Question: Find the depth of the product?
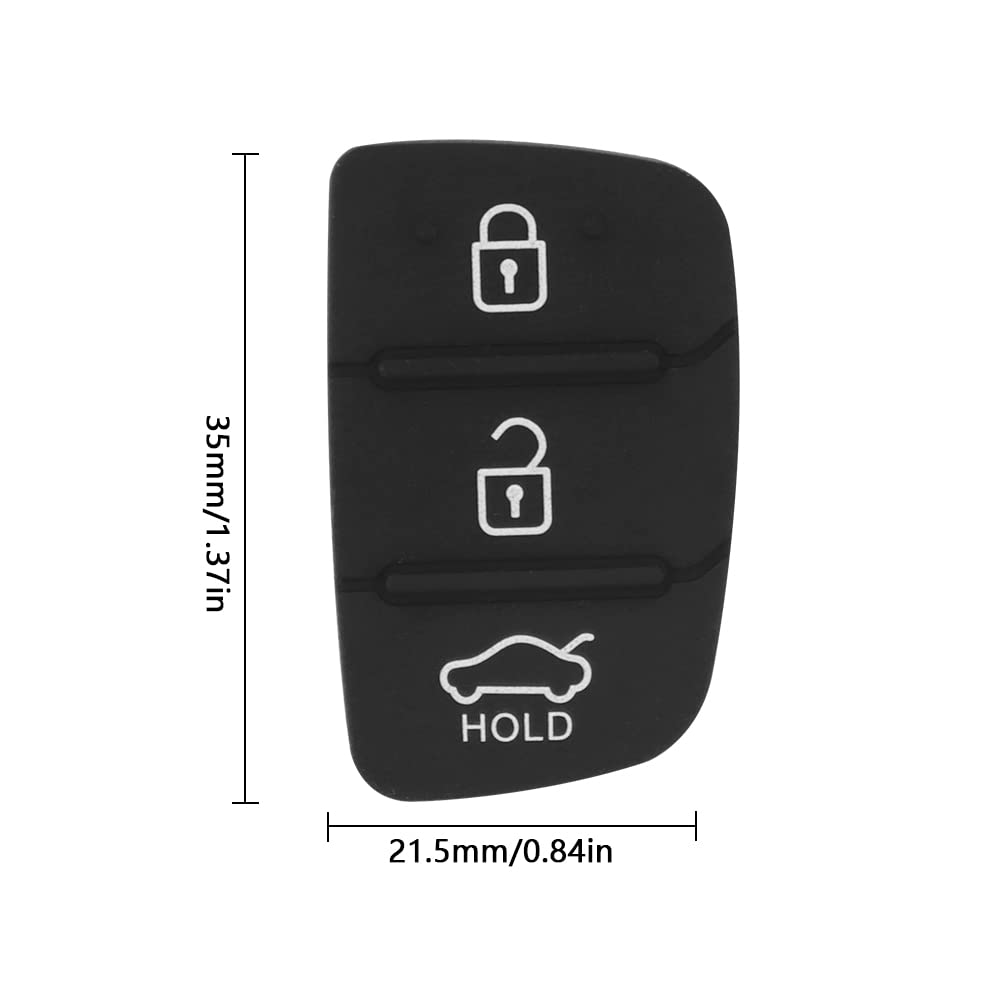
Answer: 35.0 millimetre